Dudleya farinosa

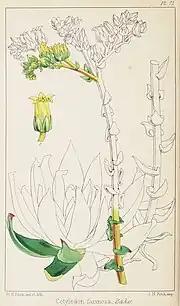
The illustration of "Cotyledon farinosa" from Saunders's "Refugium Botanicum."

In 1869, John Gilbert Baker published a new combination for the species, "Cotyledon farinosa", in William Wilson Saunders's "Refugium Botanicum", with an accompanying description and illustration. The description was based on plants received by Saunders from the collection of Belgian horticulturalist Louis van Houtte. Saunders provided information relating to the horticulture of the plant and regarded the species as "delicate and beautiful."